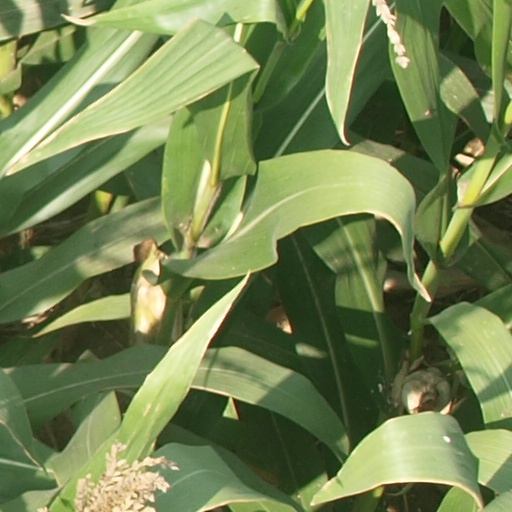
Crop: maize; corn